Antonio José Álvarez de Abreu, 1st Marquis de la Regalía

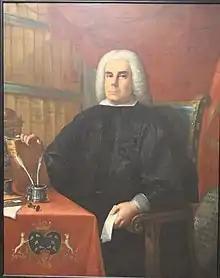
Portrait of Antonio José Álvarez de Abreu, by Antonio González Ruiz. Musée de Parthenay.

Antonio José Álvarez de Abreu was a notable figure in Spanish history (8 July 1688 in Santa Cruz de la Palma, Canary Islands, Spain – 28 November 1756), Marquis de la Regalía by King Philip V of Spain on 8 July 1738.